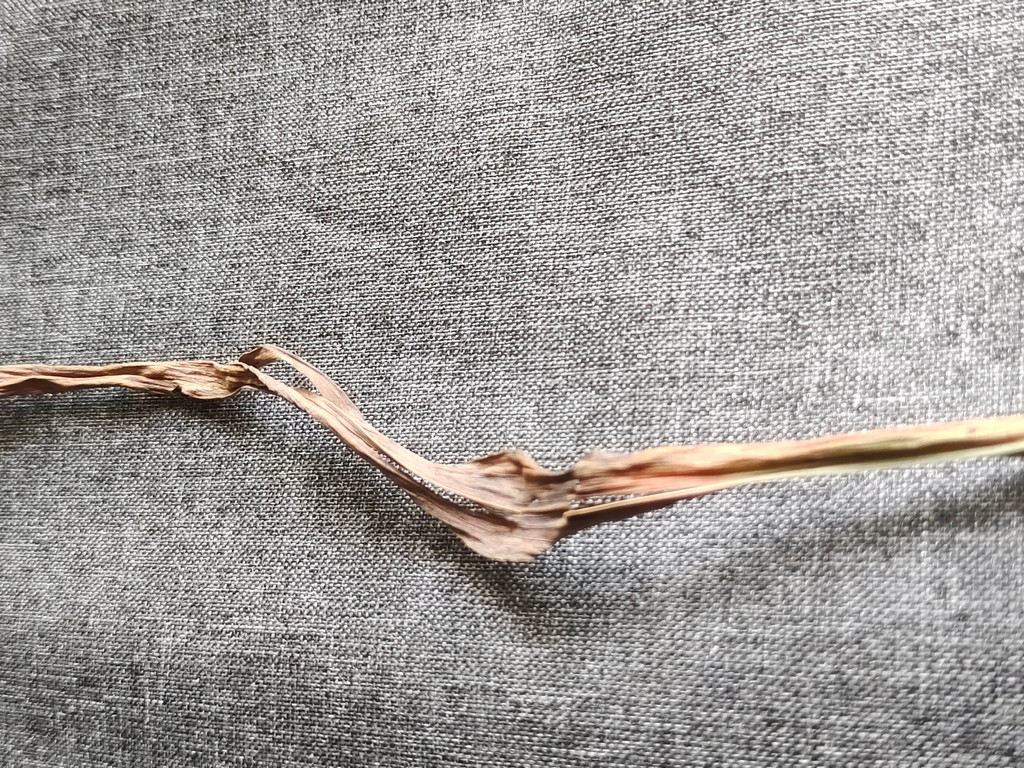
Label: Dried